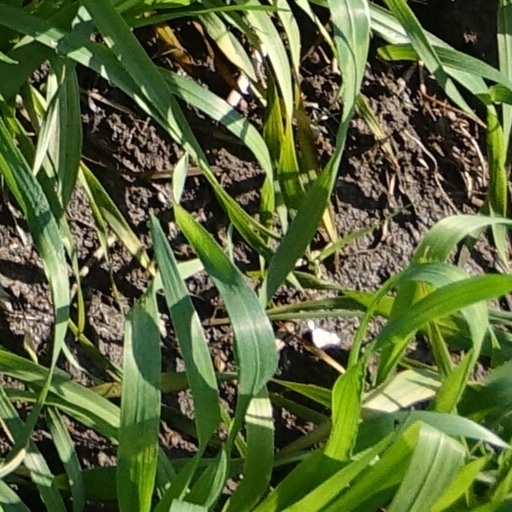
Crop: wheat